Oliver Evans

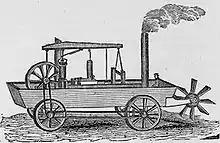
An artistic reconstruction of Oruktor Amphibolos, 1834

As with the automated mill, Evans's ideas were harshly criticized by other engineers—most notably some of the Philadelphia engineering community including the influential Benjamin Latrobe. As it happened, Cornish engineer Richard Trevithick had previously developed nearly identical ideas in favor of high-pressure engines and begun to experiment with them in developing the first locomotives, but it is assumed Evans was unaware of Trevithick's work.